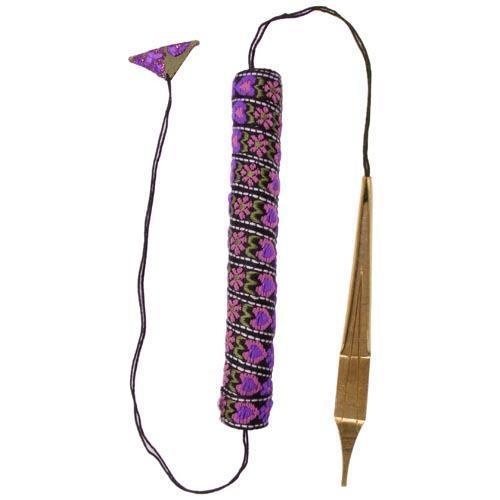
Vietnamese Danmoi Brass Jaw Harp
These astounding little jaw harps look as good as they sound! Housed inside a protective, tube shaped, embroidered case are the best sounding brass jaw harps we've ever heard! Fashioned out of a solid piece of brass, these are unusually loud and responsive, not to mention incredibly easy to play. With this jaw harp, you don't need to work extra hard to get your instrument heard over the rest of the ensemble. Excellent - we can't say enough good things about them! A Great Buy! Not for children they have sharp edges. Played against the lips not against the teeth.
Brand: Lark in the Morning
Category: Arts & Entertainment > Hobbies & Creative Arts > Musical Instruments > Woodwinds > Jew's Harps